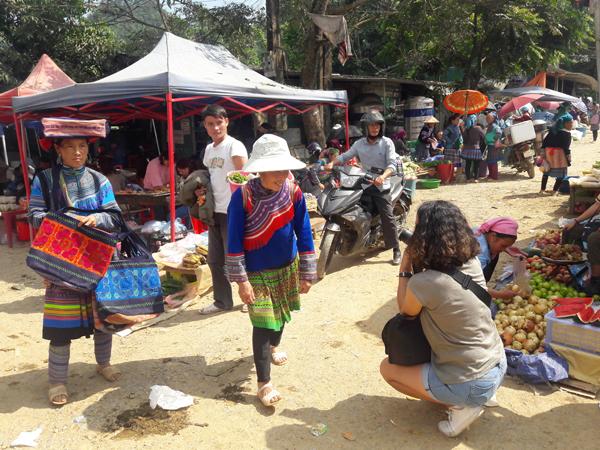
đây là khung cảnh chụp ở trong một khu chợ